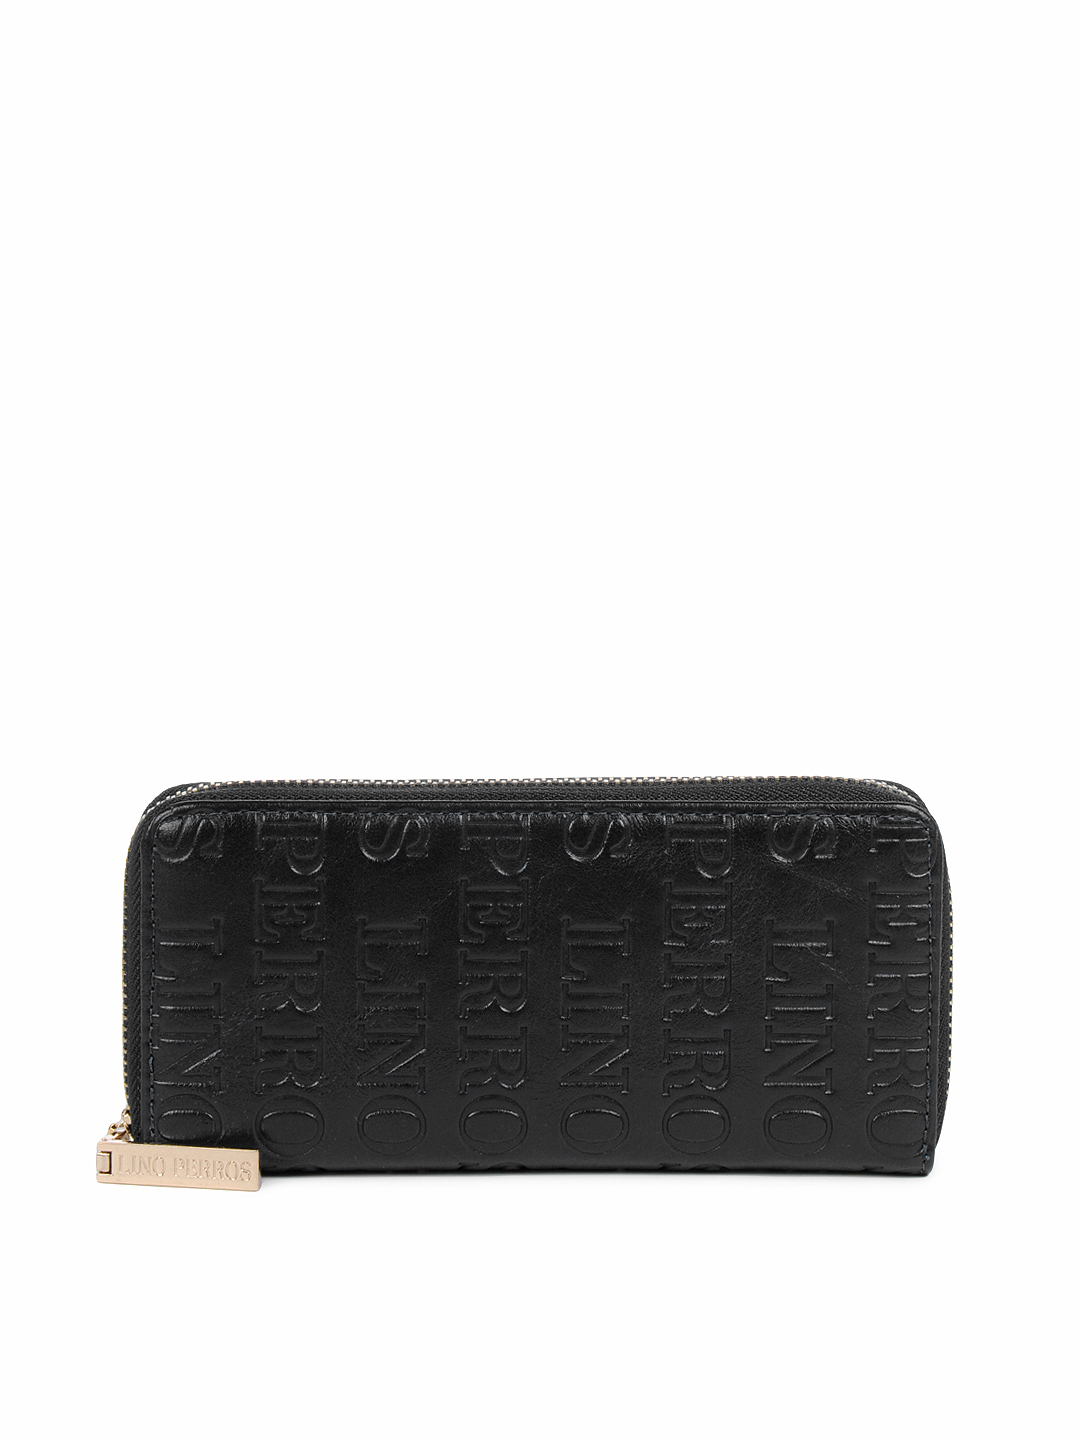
Lino Perros Women Black Wallet
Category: Accessories / Wallets / Wallets
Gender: Women
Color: Black
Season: Summer 2012
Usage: Casual